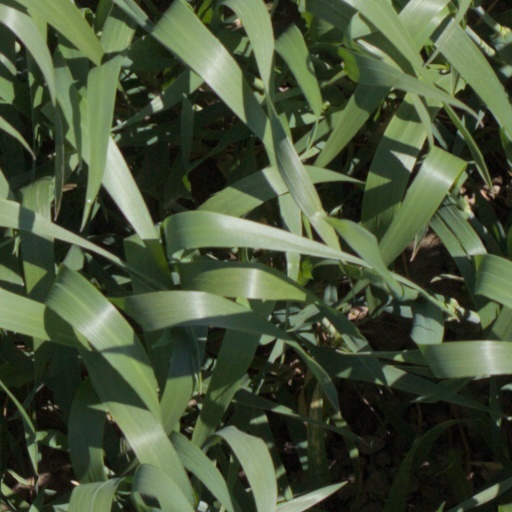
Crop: wheat